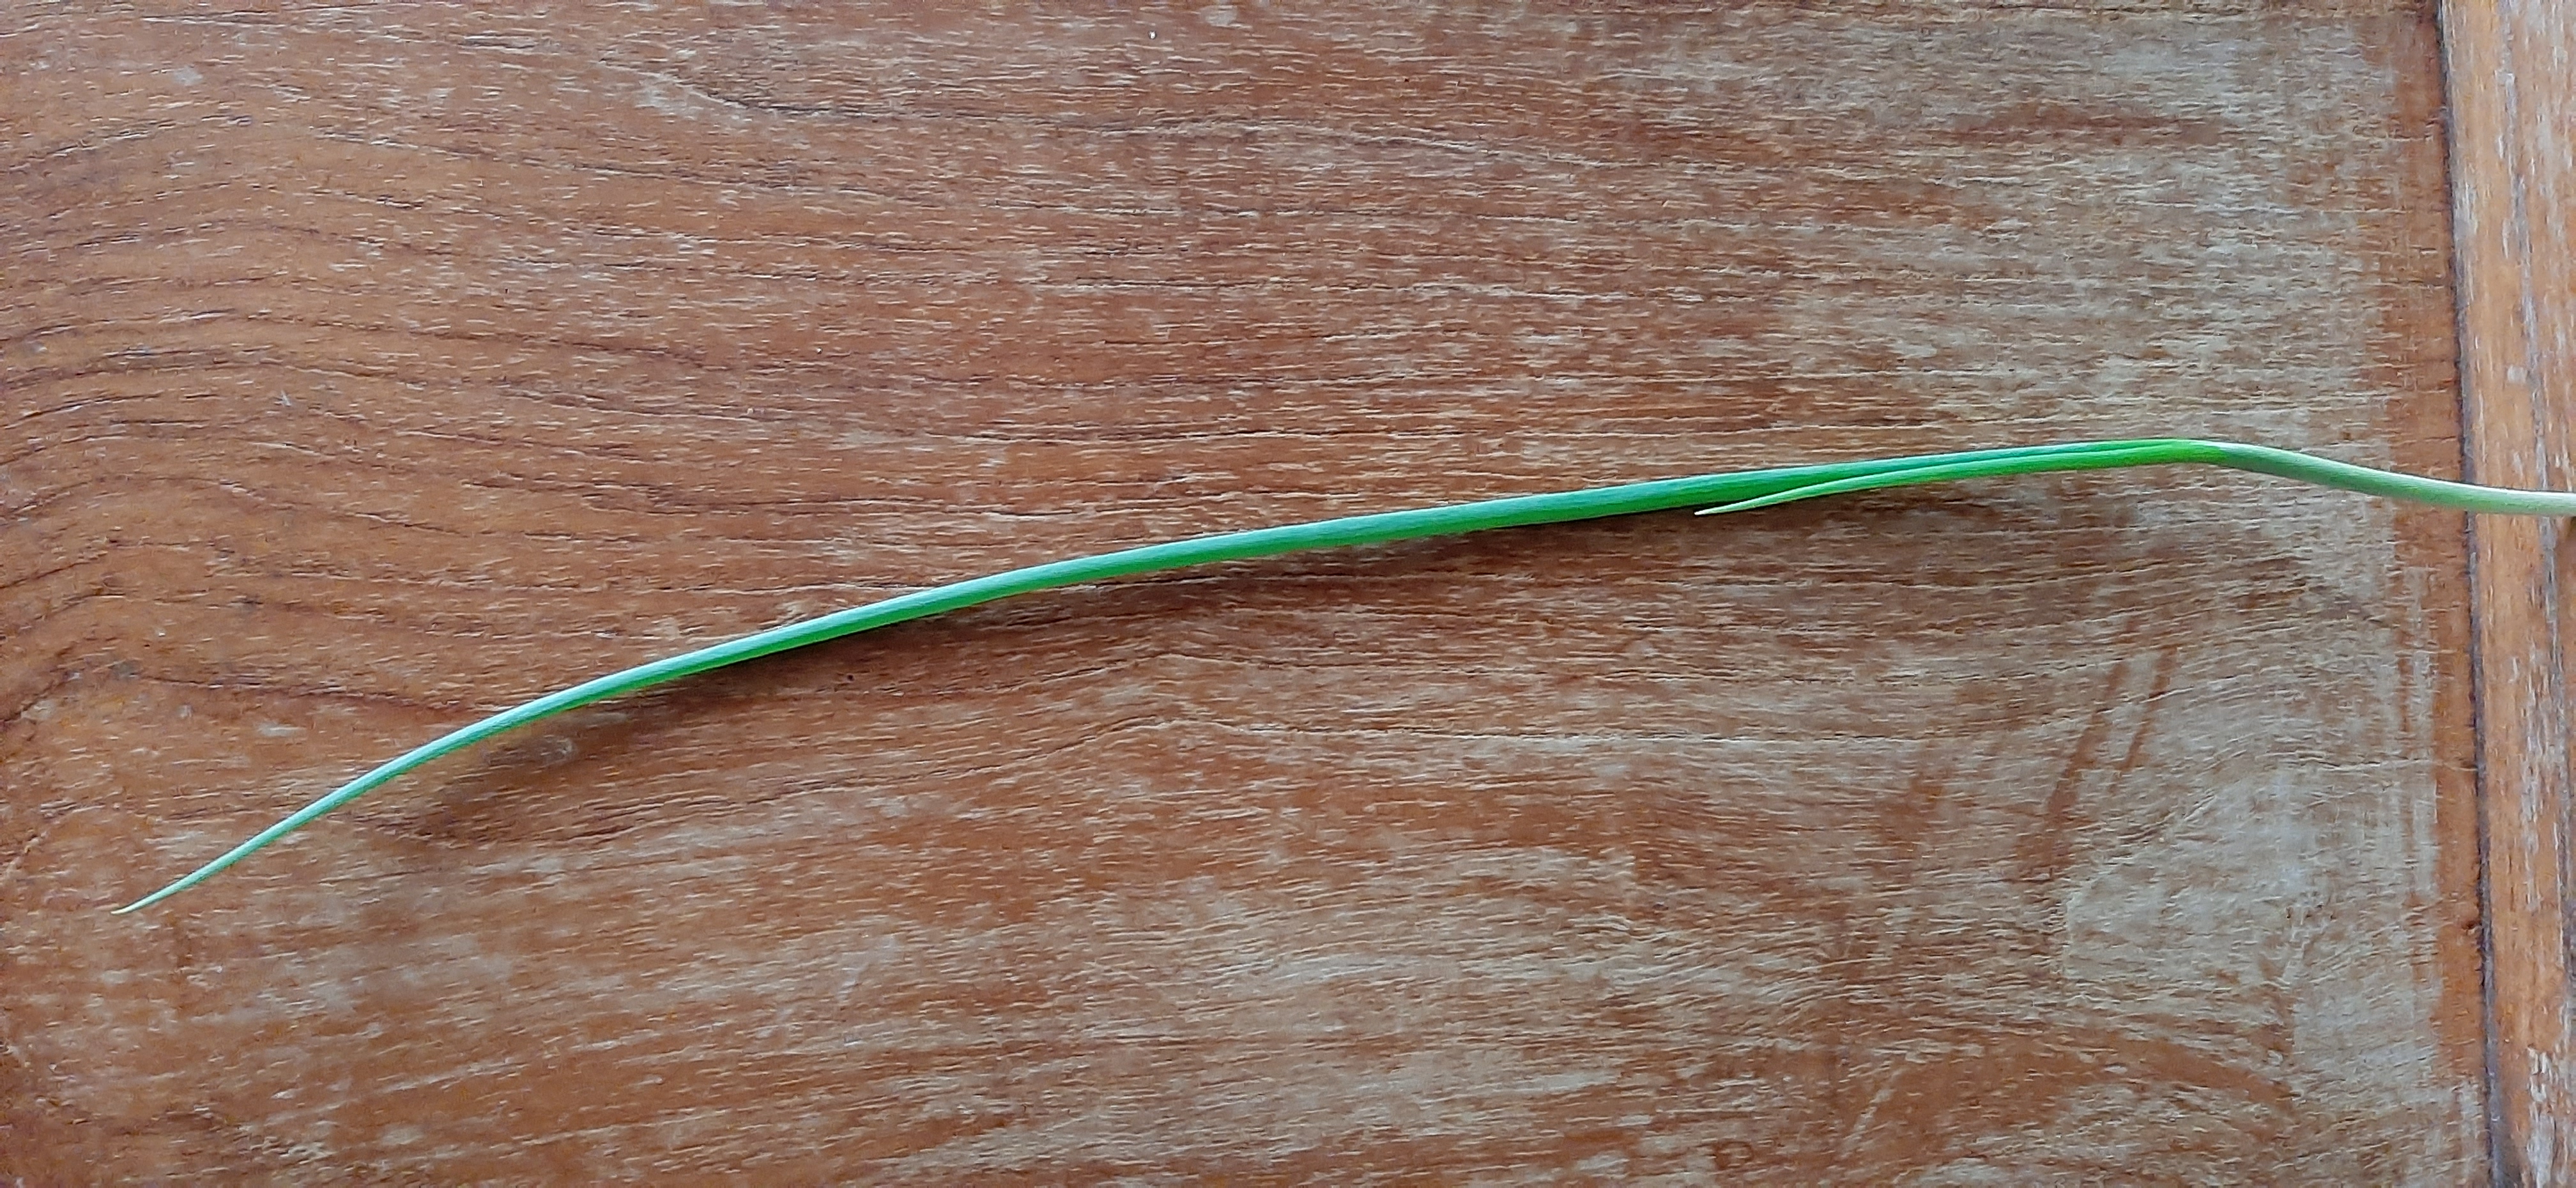
Plant: Onion